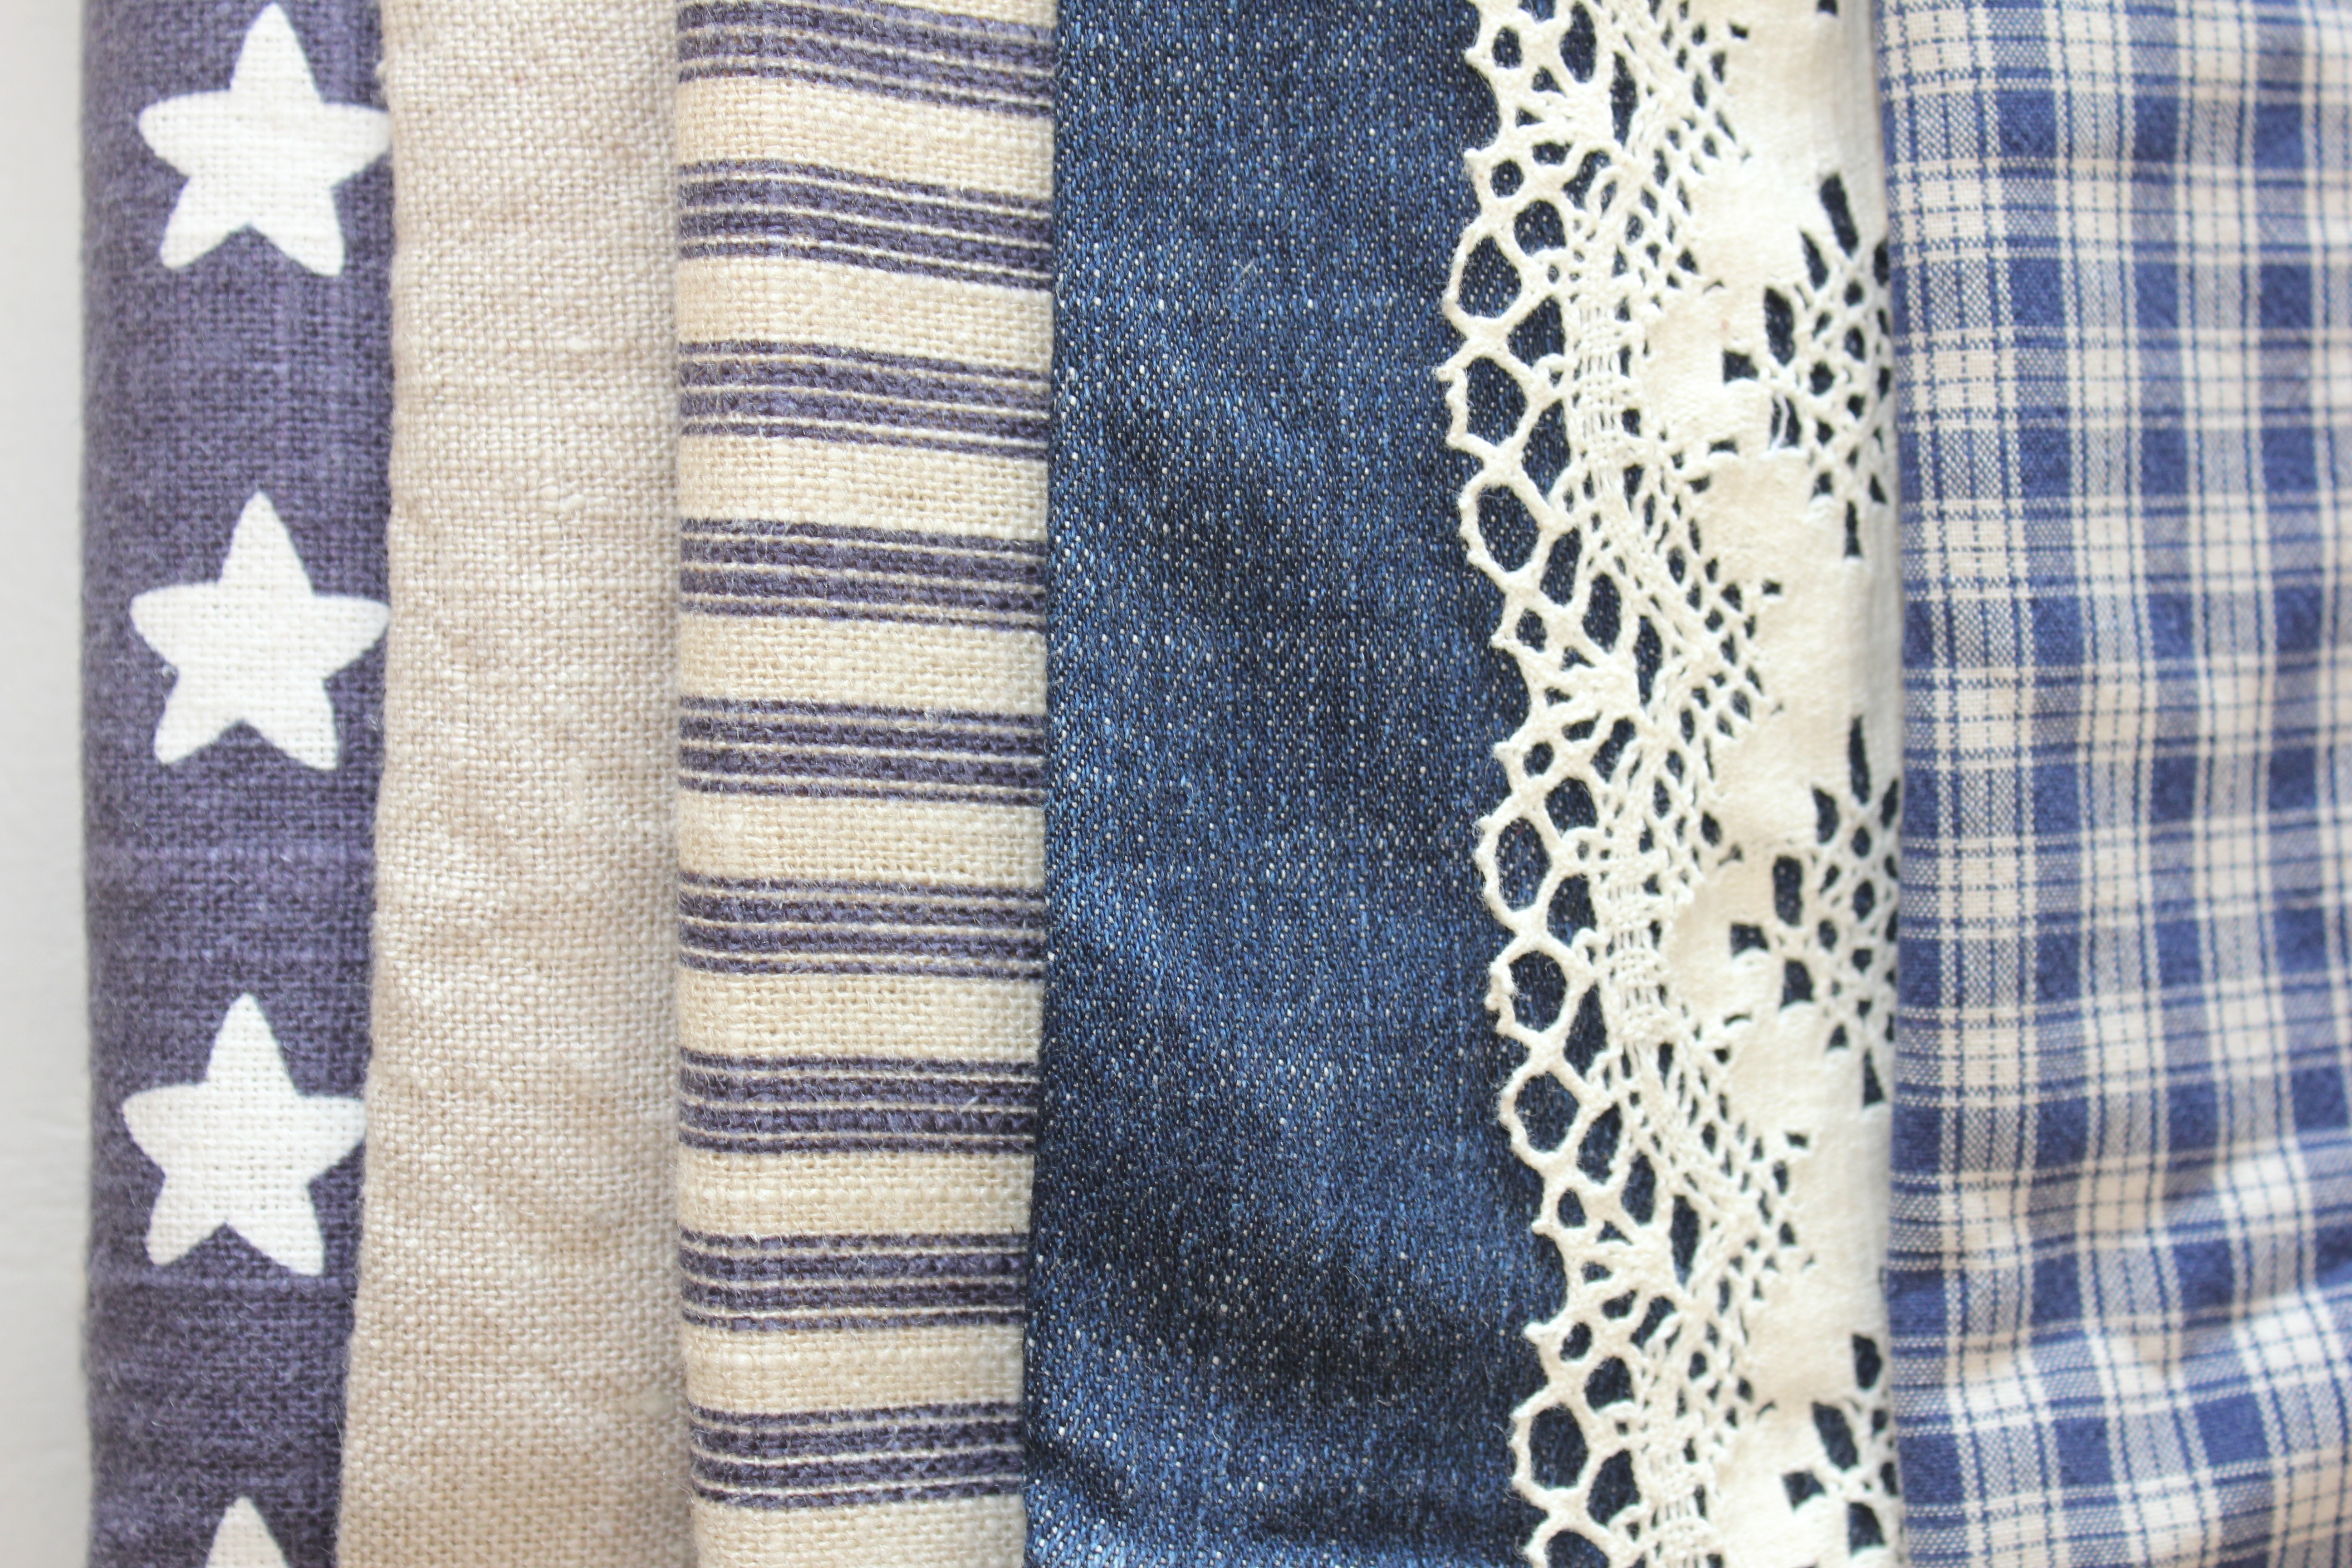
pattern, blue, clothing, outerwear, wool, material, denim, fabric, sew, textile, art, design, stars, stripes, routes, fashion accessory, the cotton fabric